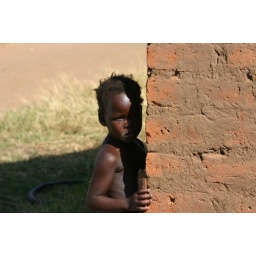
Acholi boy peers around the corner of the house where Nigel and Tai are filming.